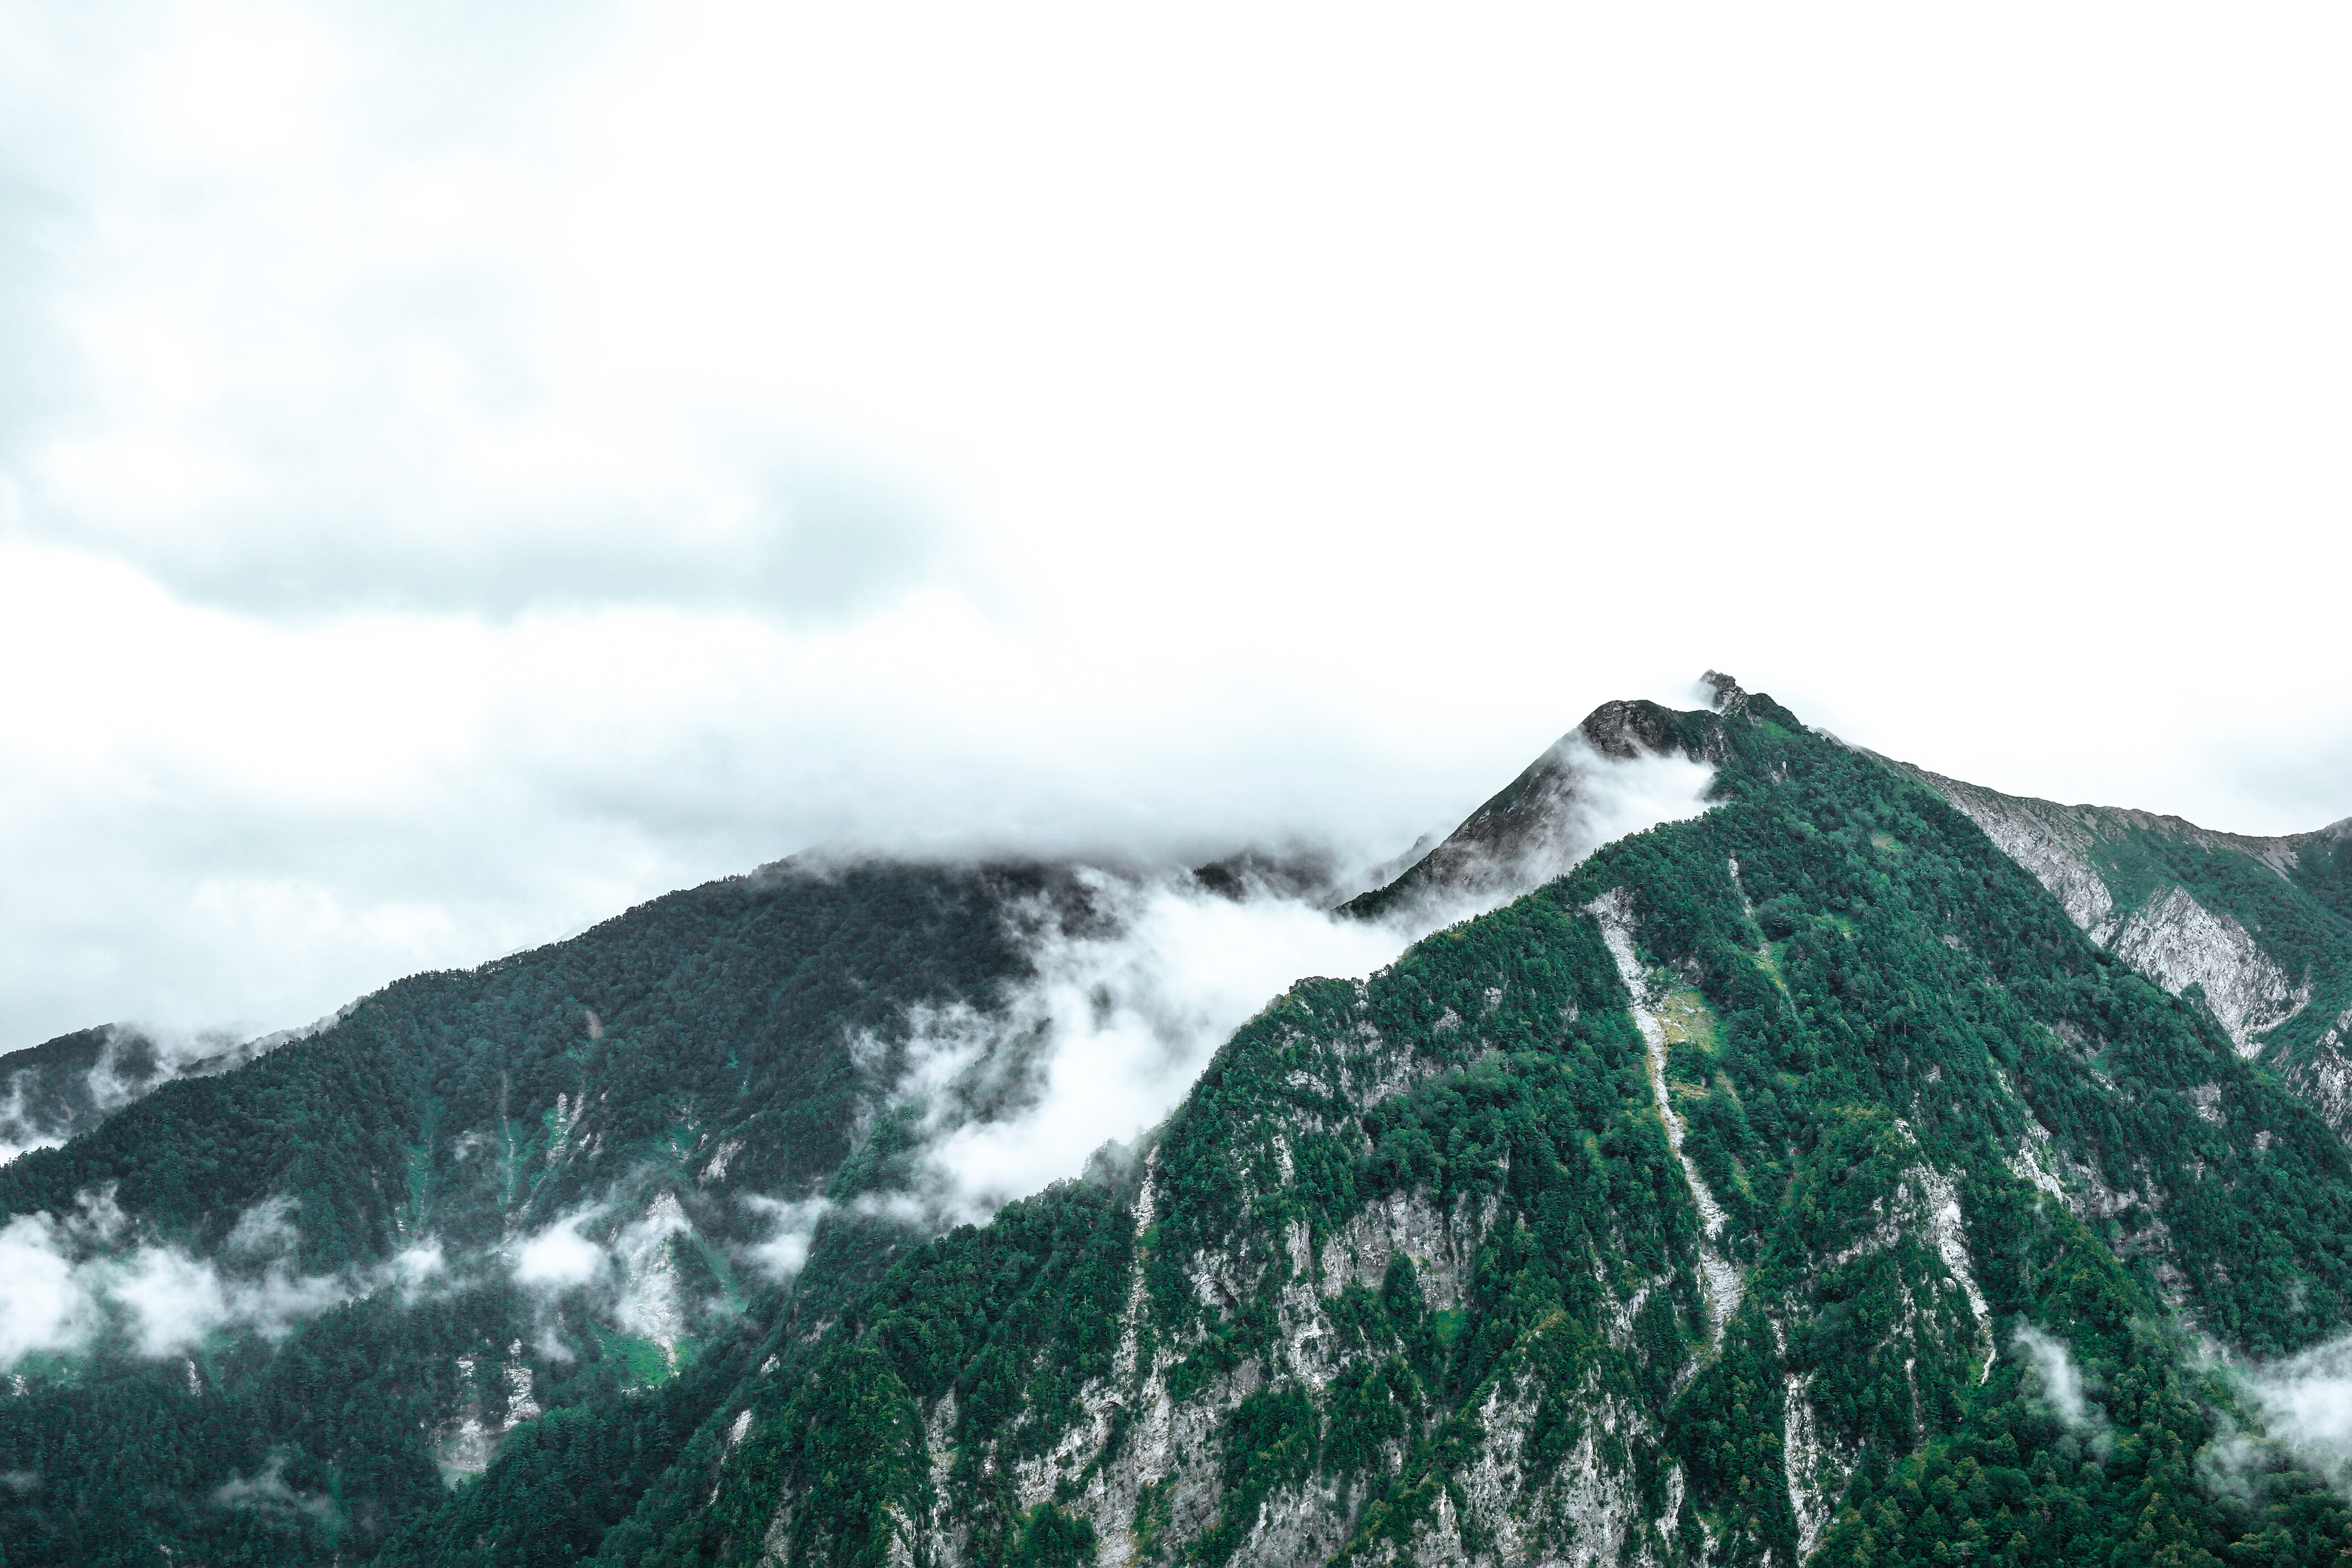
landscape, nature, mountain, sky, fog, mountain range, scenic, glacier, fjord, terrain, ridge, summit, mountain peak, outdoors, clouds, alps, plateau, landform, mountain pass, hd wallpaper, geographical feature, mountainous landforms, glacial landform, geological phenomenon